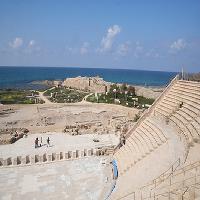
Weather: sun or clear